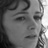
Emotion: sad